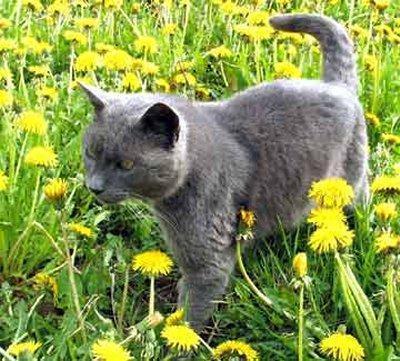
Russian Blue